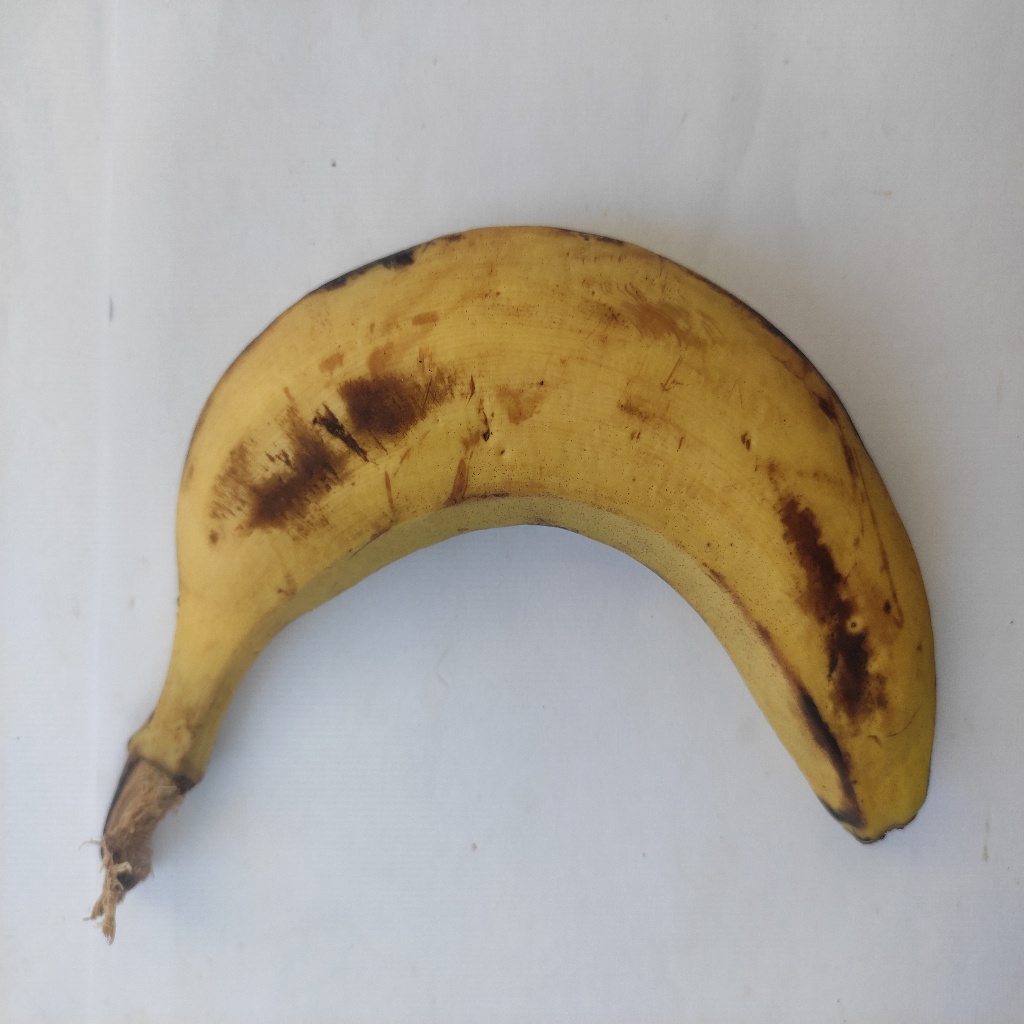
Crop: banana
Quality class: Class_A